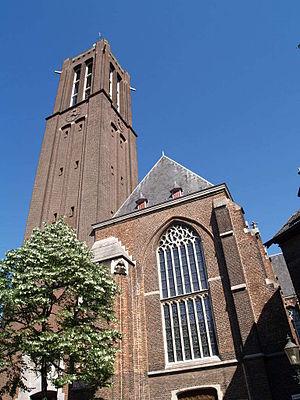
La Martinikerk ou église Saint-Martin est une église catholique dédiée à saint Martin située au centre de la ville de Venlo aux Pays-Bas.